Ariophantidae

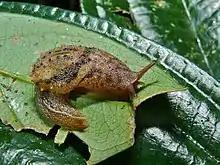
"Microparmarion simrothi"

The following cladogram shows the phylogenic relationships of this family with other families in the limacoid clade: